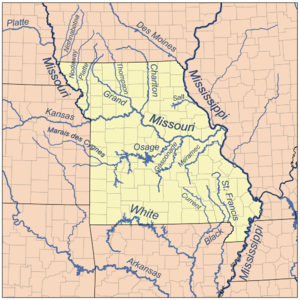
Osage River
Større floder i Missouri
Osage River er en flod som løber midt i delstaterne Kansas og Missouri i USA, og munder ud i Missourifloden ved Jefferson City, lige før Missouris udløb i Mississippi River. Osage River er 444 km lang, hvoraf en del af flodløbet udgøres af den kunstige, opdæmmede Lake of the Ozarks som dannes af Bagnell-dæmningen. Osage løber fra det østlige Kansas mod øst ind i Missouri. Flodens afvandingsområde er 39.627 km². Øverst kaldes floden Marais des Cygnes, og der er en række bifloder som delvis er regulerede.